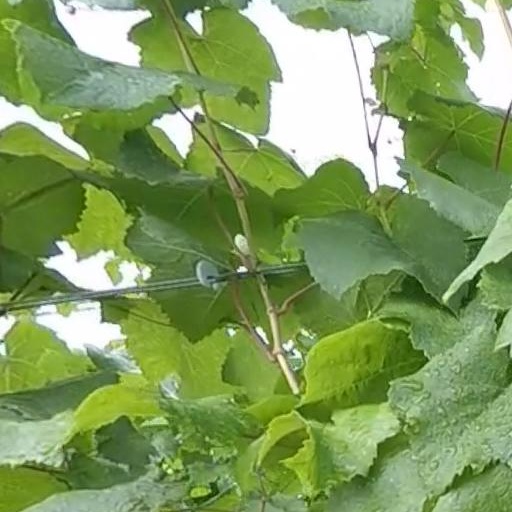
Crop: grape